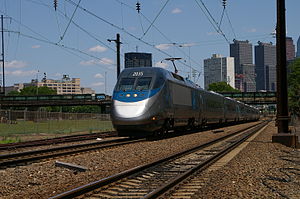
Acela Express / Referencer
Acela Express ved Philadelphia.
Acela Express er Amtraks højhastighedstog i Northeast Corridor i det nordøstlige USA, som kører mellem Washington D.C. og Boston via Baltimore, Philadelphia og New York City. Der anvendes krængestyrede tog, som gør det muligt for togene, at køre med høj hastighed gennem NEC's skarpe kurver, uden at forringe passagerkomforten, ved at mindske den laterale centrifugalkraft.